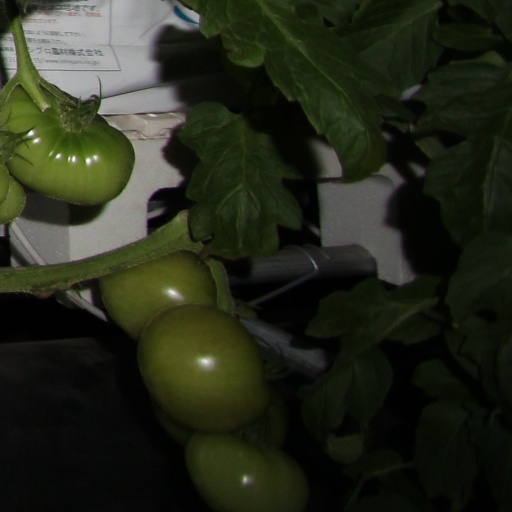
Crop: tomato